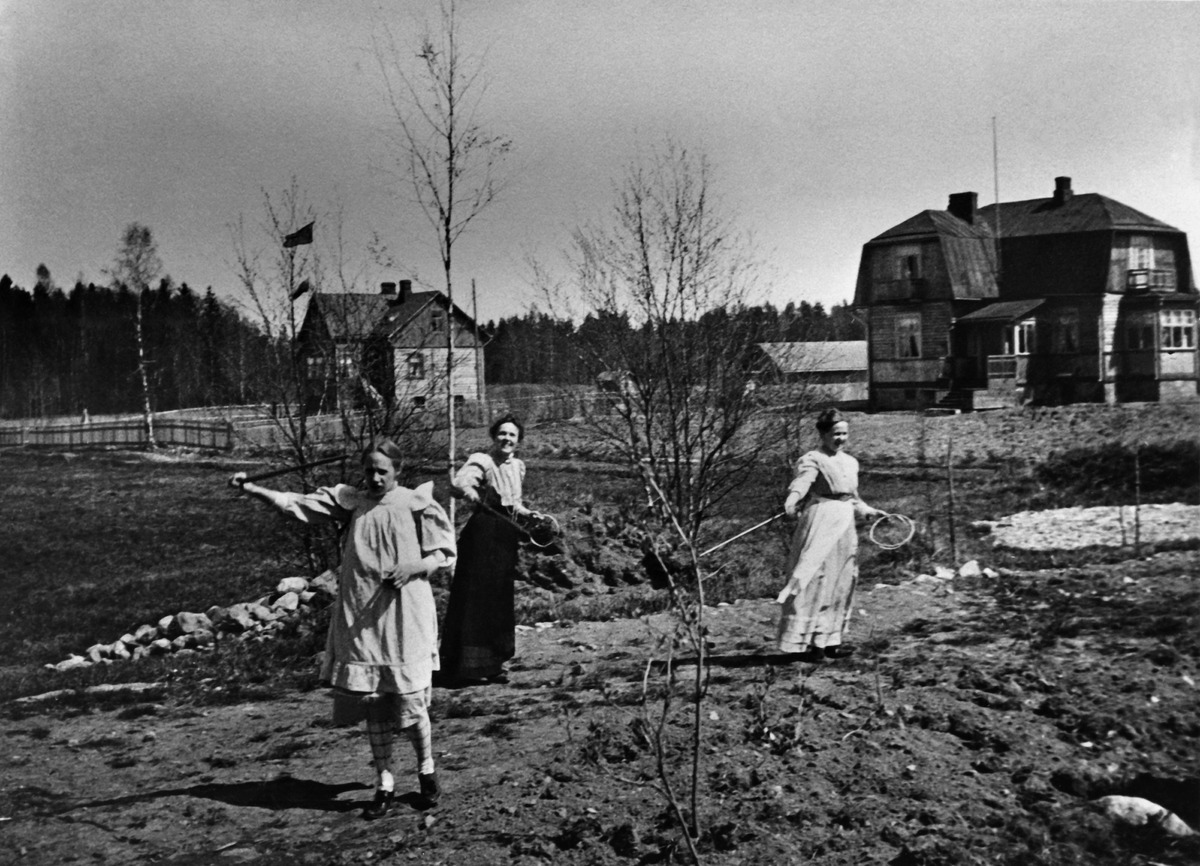
Tyyne Holmberg, Maikki Honkalinna ja Aino Helle (Holmberg) pelaamassa V
sisällön kuvaus: Tyyne Holmberg, Maikki Honkalinna ja Aino Helle (Holmberg) pelaamassa V. W. Holmbergin huvilan "Ullalinnan" pihalla Pakinkylässä. Itä-Pakila, Koulumestarintie 18 - Oraspolku 8. mustavalkoinen
Kuvaaja: Wilkman, W.W., valokuvaaja
Ajankohta: kuvausaika 1909
Paikka: Suomi, Uusimaa, Helsinki, Itä-Pakila Helsinki, Koulumestarintie 18. Oraspolku 8
Aiheet: Helle, Aino, Holmberg, Aino, Holmberg, Tyyne, Honkalinna, Maikki, pelit, leikit, tunteet ilo, rakennukset talot, vaatteet